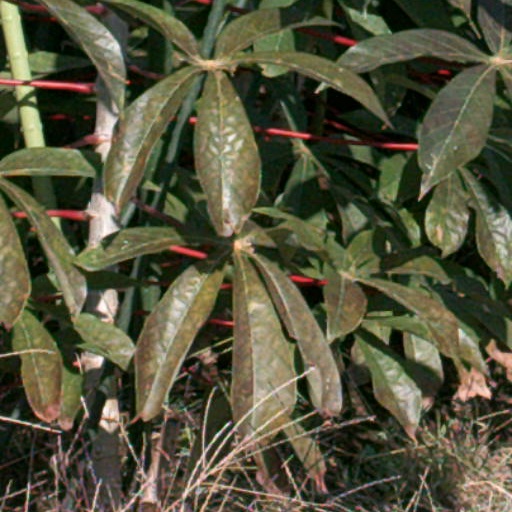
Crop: cassava